List of designated places in British Columbia

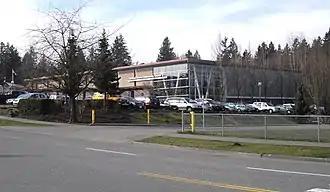
Walnut Grove Community Centre in Walnut Grove, British Columbia's most populous designated place

A designated place is a type of geographic unit used by Statistics Canada to disseminate census data. It is usually "a small community that does not meet the criteria used to define incorporated municipalities or Statistics Canada population centres (areas with a population of at least 1,000 and no fewer than 400 persons per square kilometre)." Provincial and territorial authorities collaborate with Statistics Canada in the creation of designated places so that data can be published for sub-areas within municipalities. Starting in 2016, Statistics Canada allowed the overlapping of designated places with population centres.